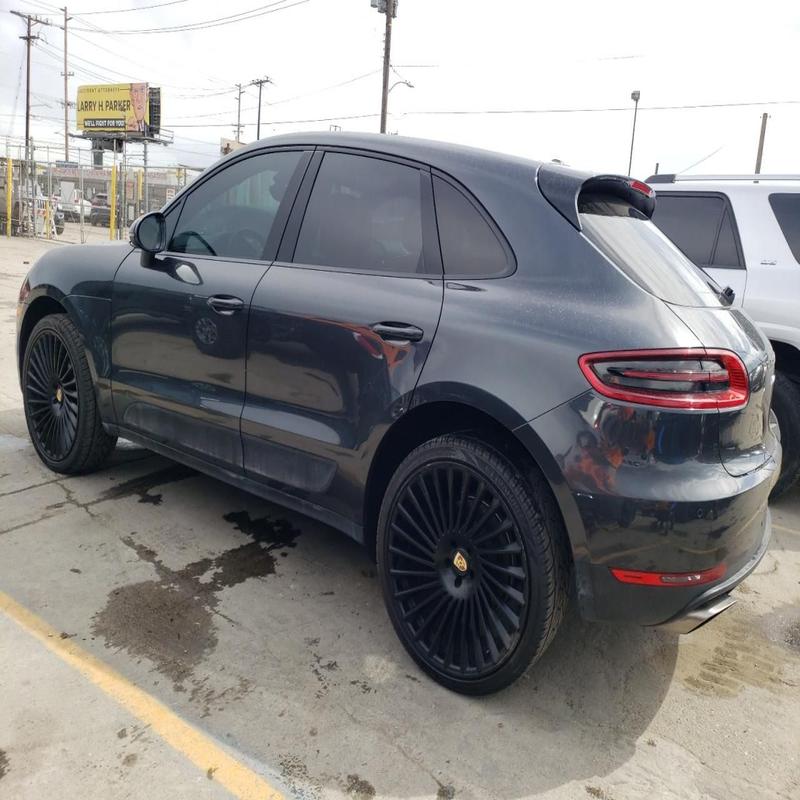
Aucun dommage détecté.
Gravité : aucun